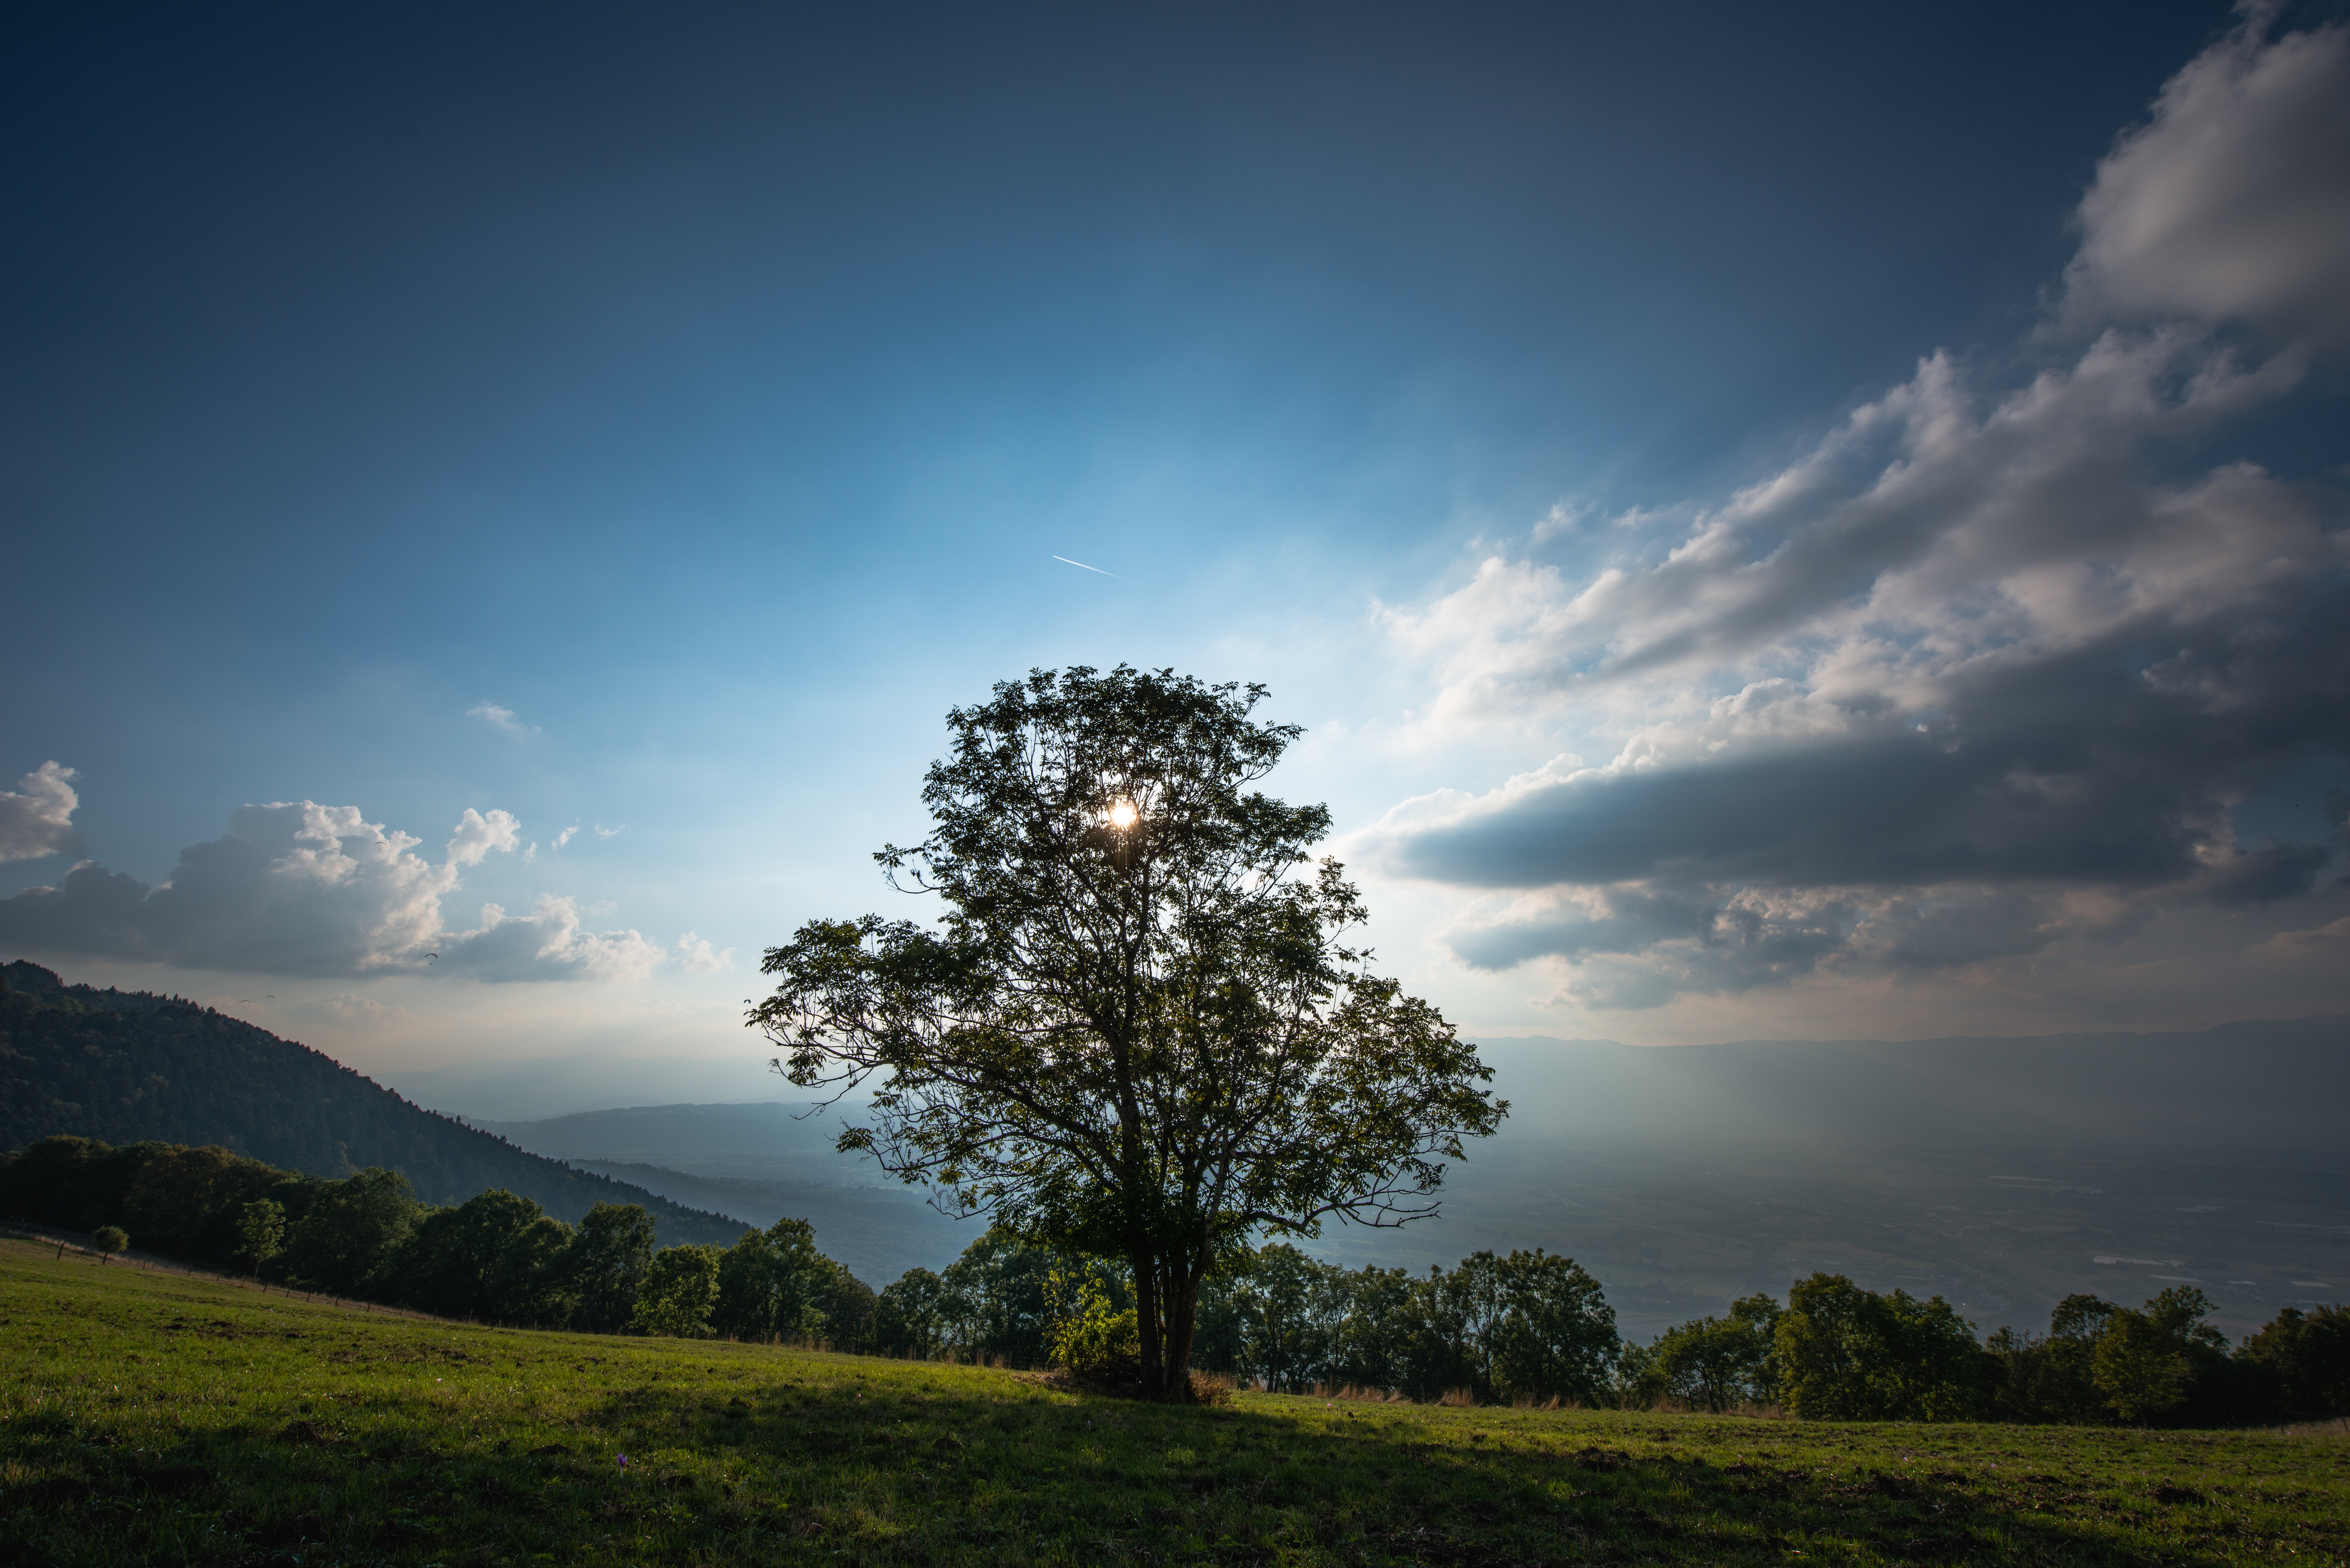
landscape, tree, nature, forest, grass, horizon, mountain, cloud, plant, sky, sunset, field, meadow, sunlight, morning, hill, dawn, atmosphere, foggy, dusk, evening, plain, trees, leaves, woods, clouds, mountains, grassland, hazy, misty, murky, rural area, meteorological phenomenon, atmospheric phenomenon, woody plant